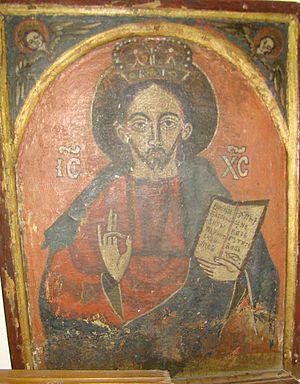
Mădăraș est une commune roumaine du județ de Bihor, en Transylvanie, dans la région historique de la Crișana et dans la région de développement Nord-Ouest.